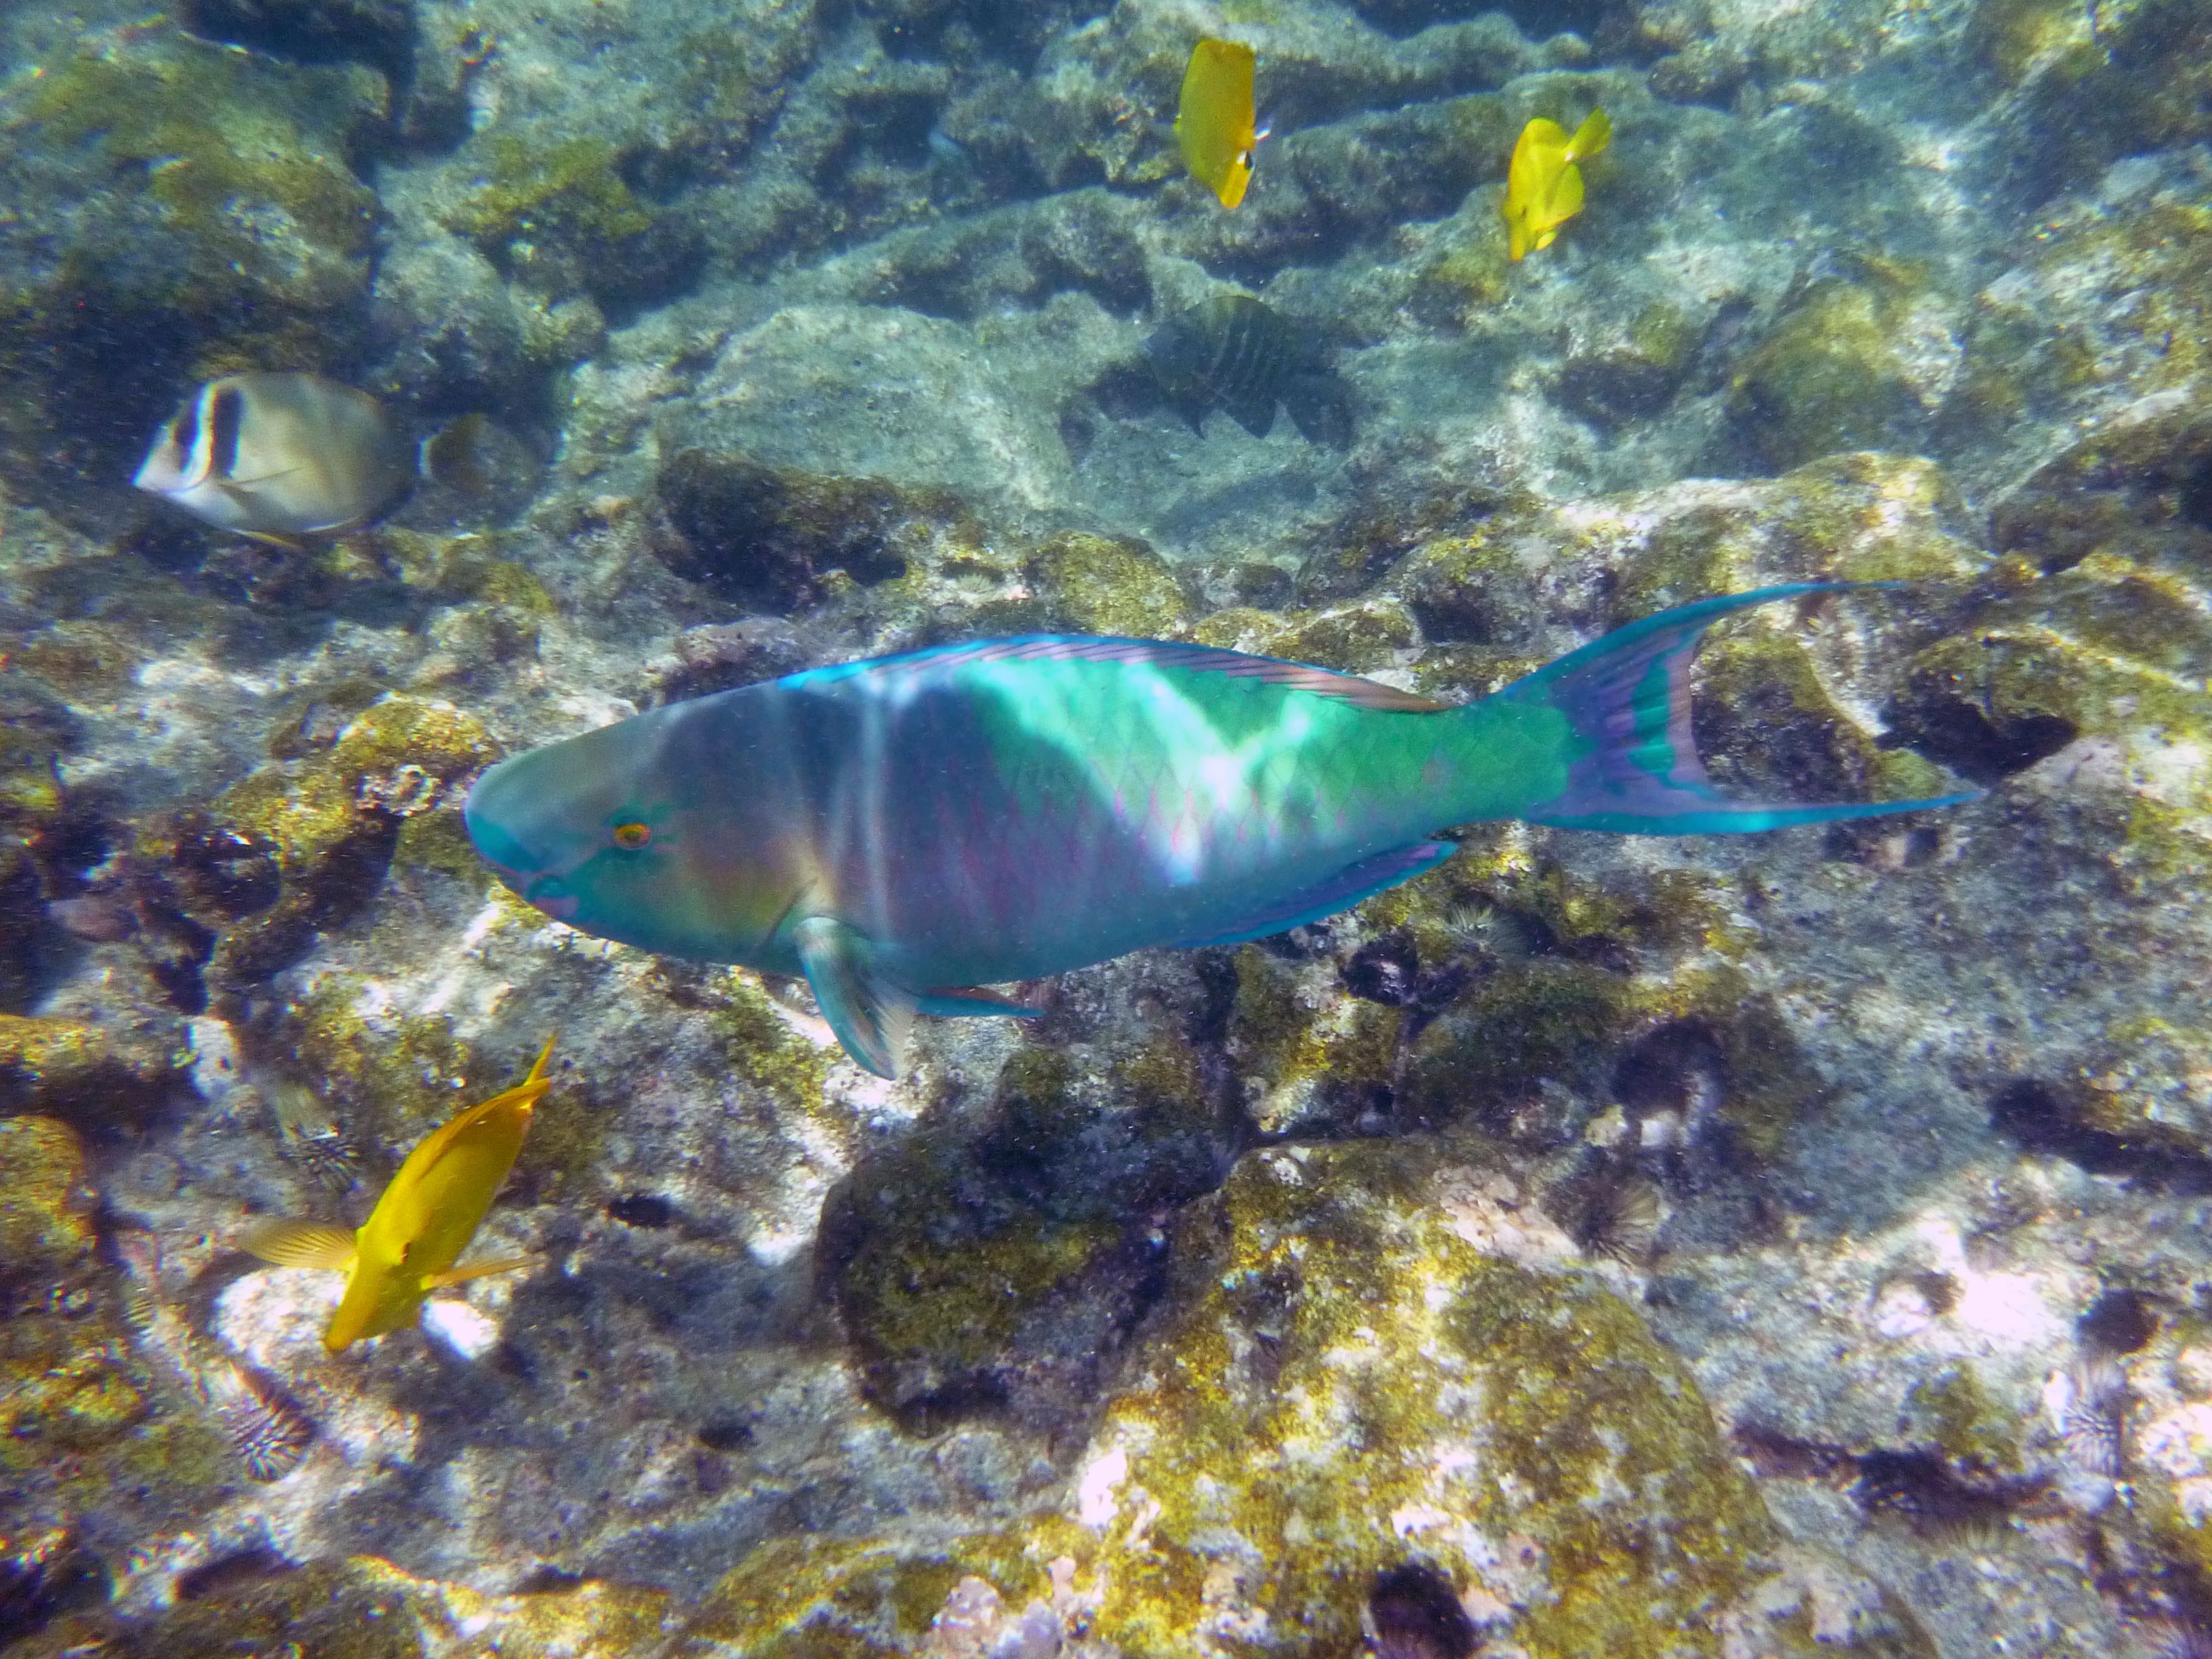
sea, underwater, biology, hawaii, fish, coral, coral reef, reef, rainbow, snorkel, aquarium, marine, marine biology, coral reef fish, captain cook's monument